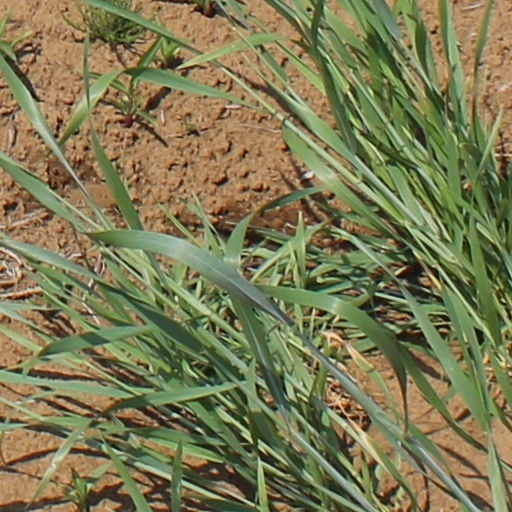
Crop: wheat